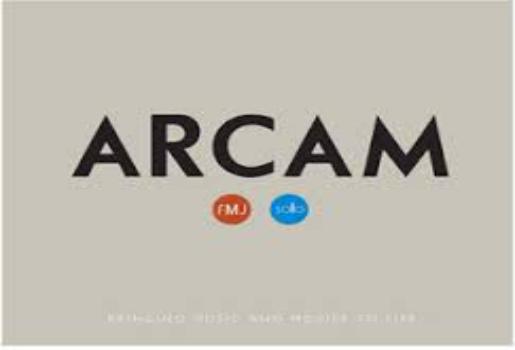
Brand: Arcam
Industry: Electronic